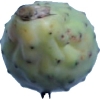
Label: cactus_fruit_green